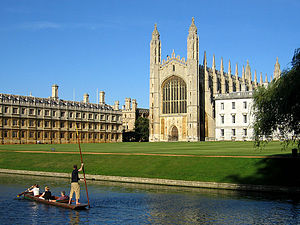
Cambridge
Cambridge er en by i England med 123.867 indbyggere. Cambridge ligger ca. 80 km nord for London.